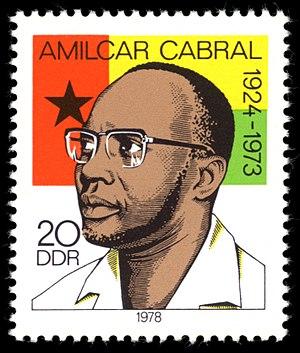
Amílcar Lopes da Costa Cabral, Abel Djassi de son pseudonyme, est un homme politique de Guinée-Bissau et des Îles du Cap-Vert. Il est le fondateur du Parti africain pour l'indépendance de la Guinée et du Cap-Vert, PAIGC, qui amena à l'indépendance ces deux États colonisés par le Portugal.
Le Cap-Vert, en forme longue la République du Cap-Vert, en portugais : Cabo Verde, ou República de Cabo Verde, est un État insulaire, composé d'un archipel de dix îles volcaniques. Situé dans l'océan Atlantique, au large des côtes du Sénégal, il couvre une superficie d'environ 4 000 km². Praia, la capitale, se trouve à 644 km de la presqu'île du Cap-Vert, au Sénégal. L'archipel se divise en deux séries d'îles : au sud les îles de Sotavento et au nord les îles de Barlavento. Santiago comprend à elle seule plus de la moitié de la population du pays, dont la capitale Praia.